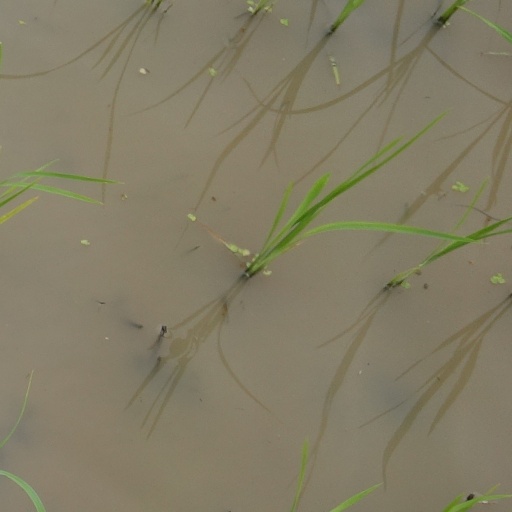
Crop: rice